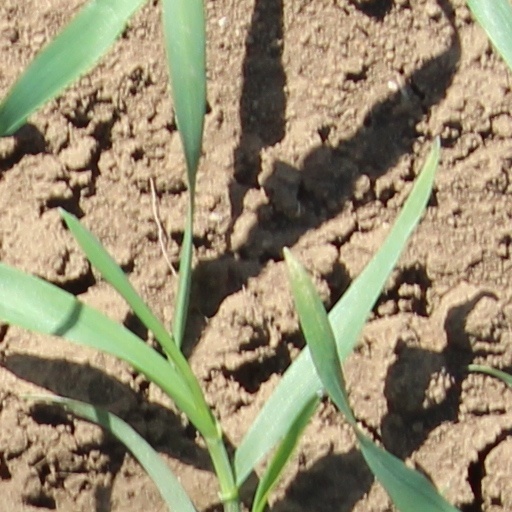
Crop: wheat